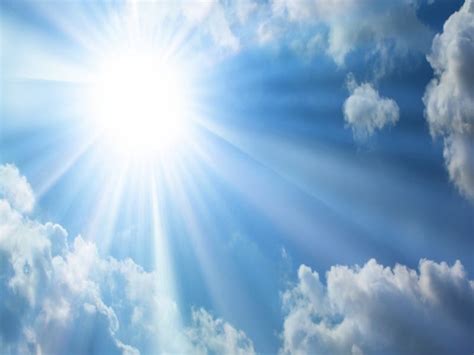
Weather: sun or clear